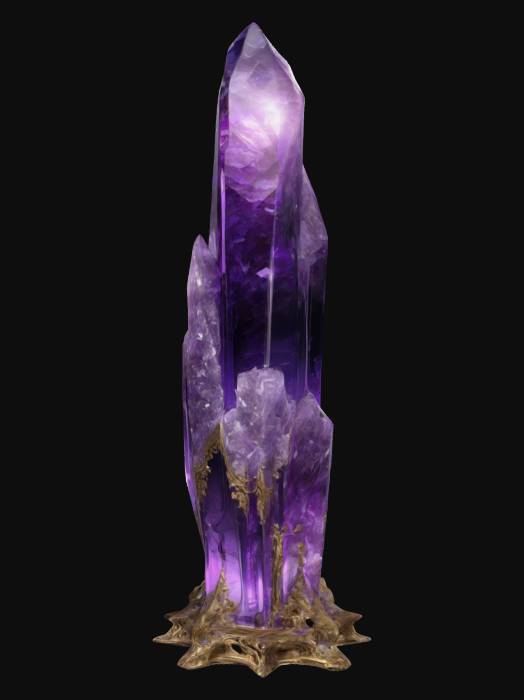
미적 점수 (1~10점): 7